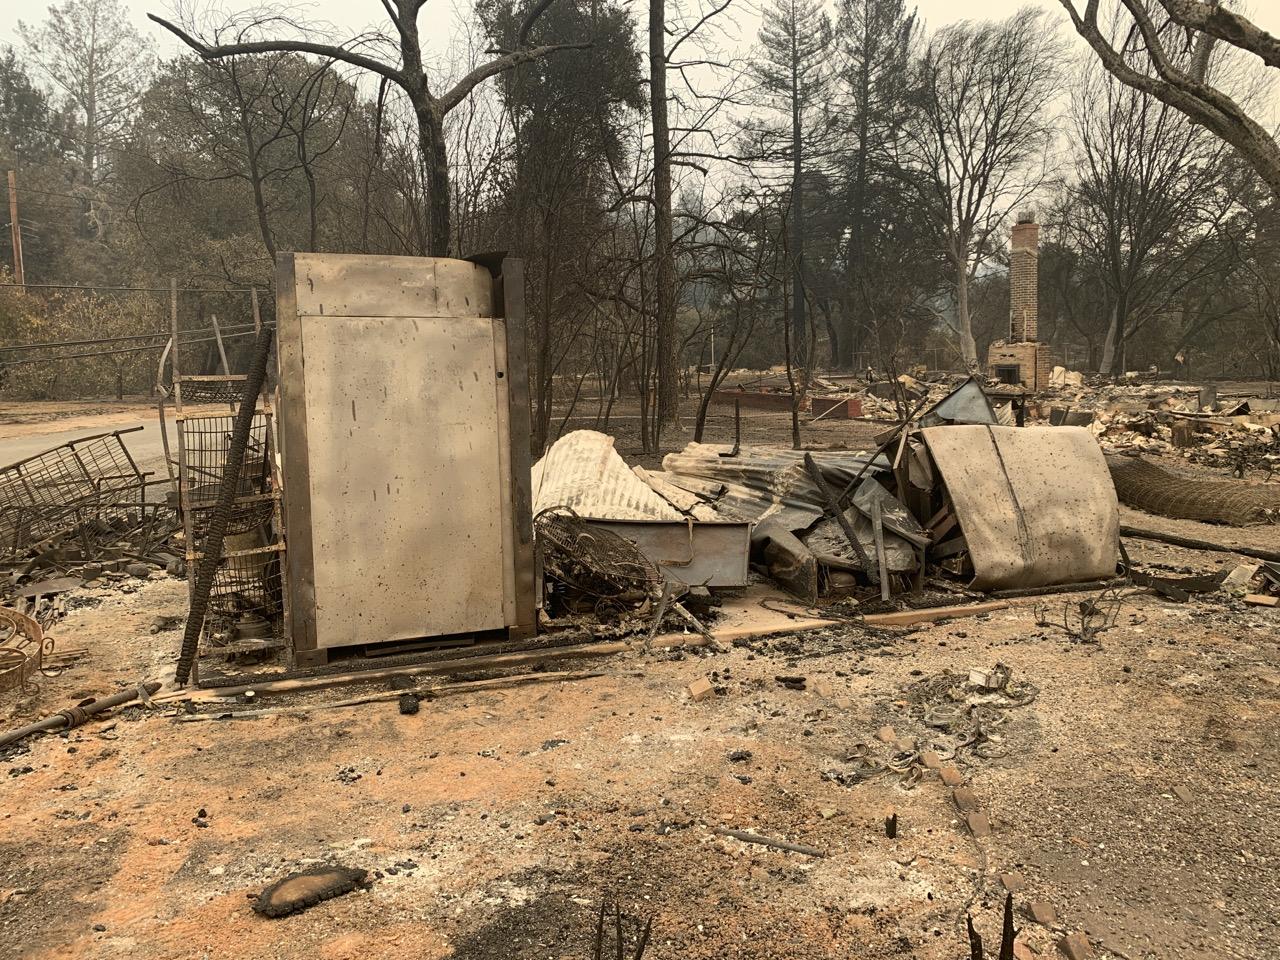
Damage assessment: destroyed